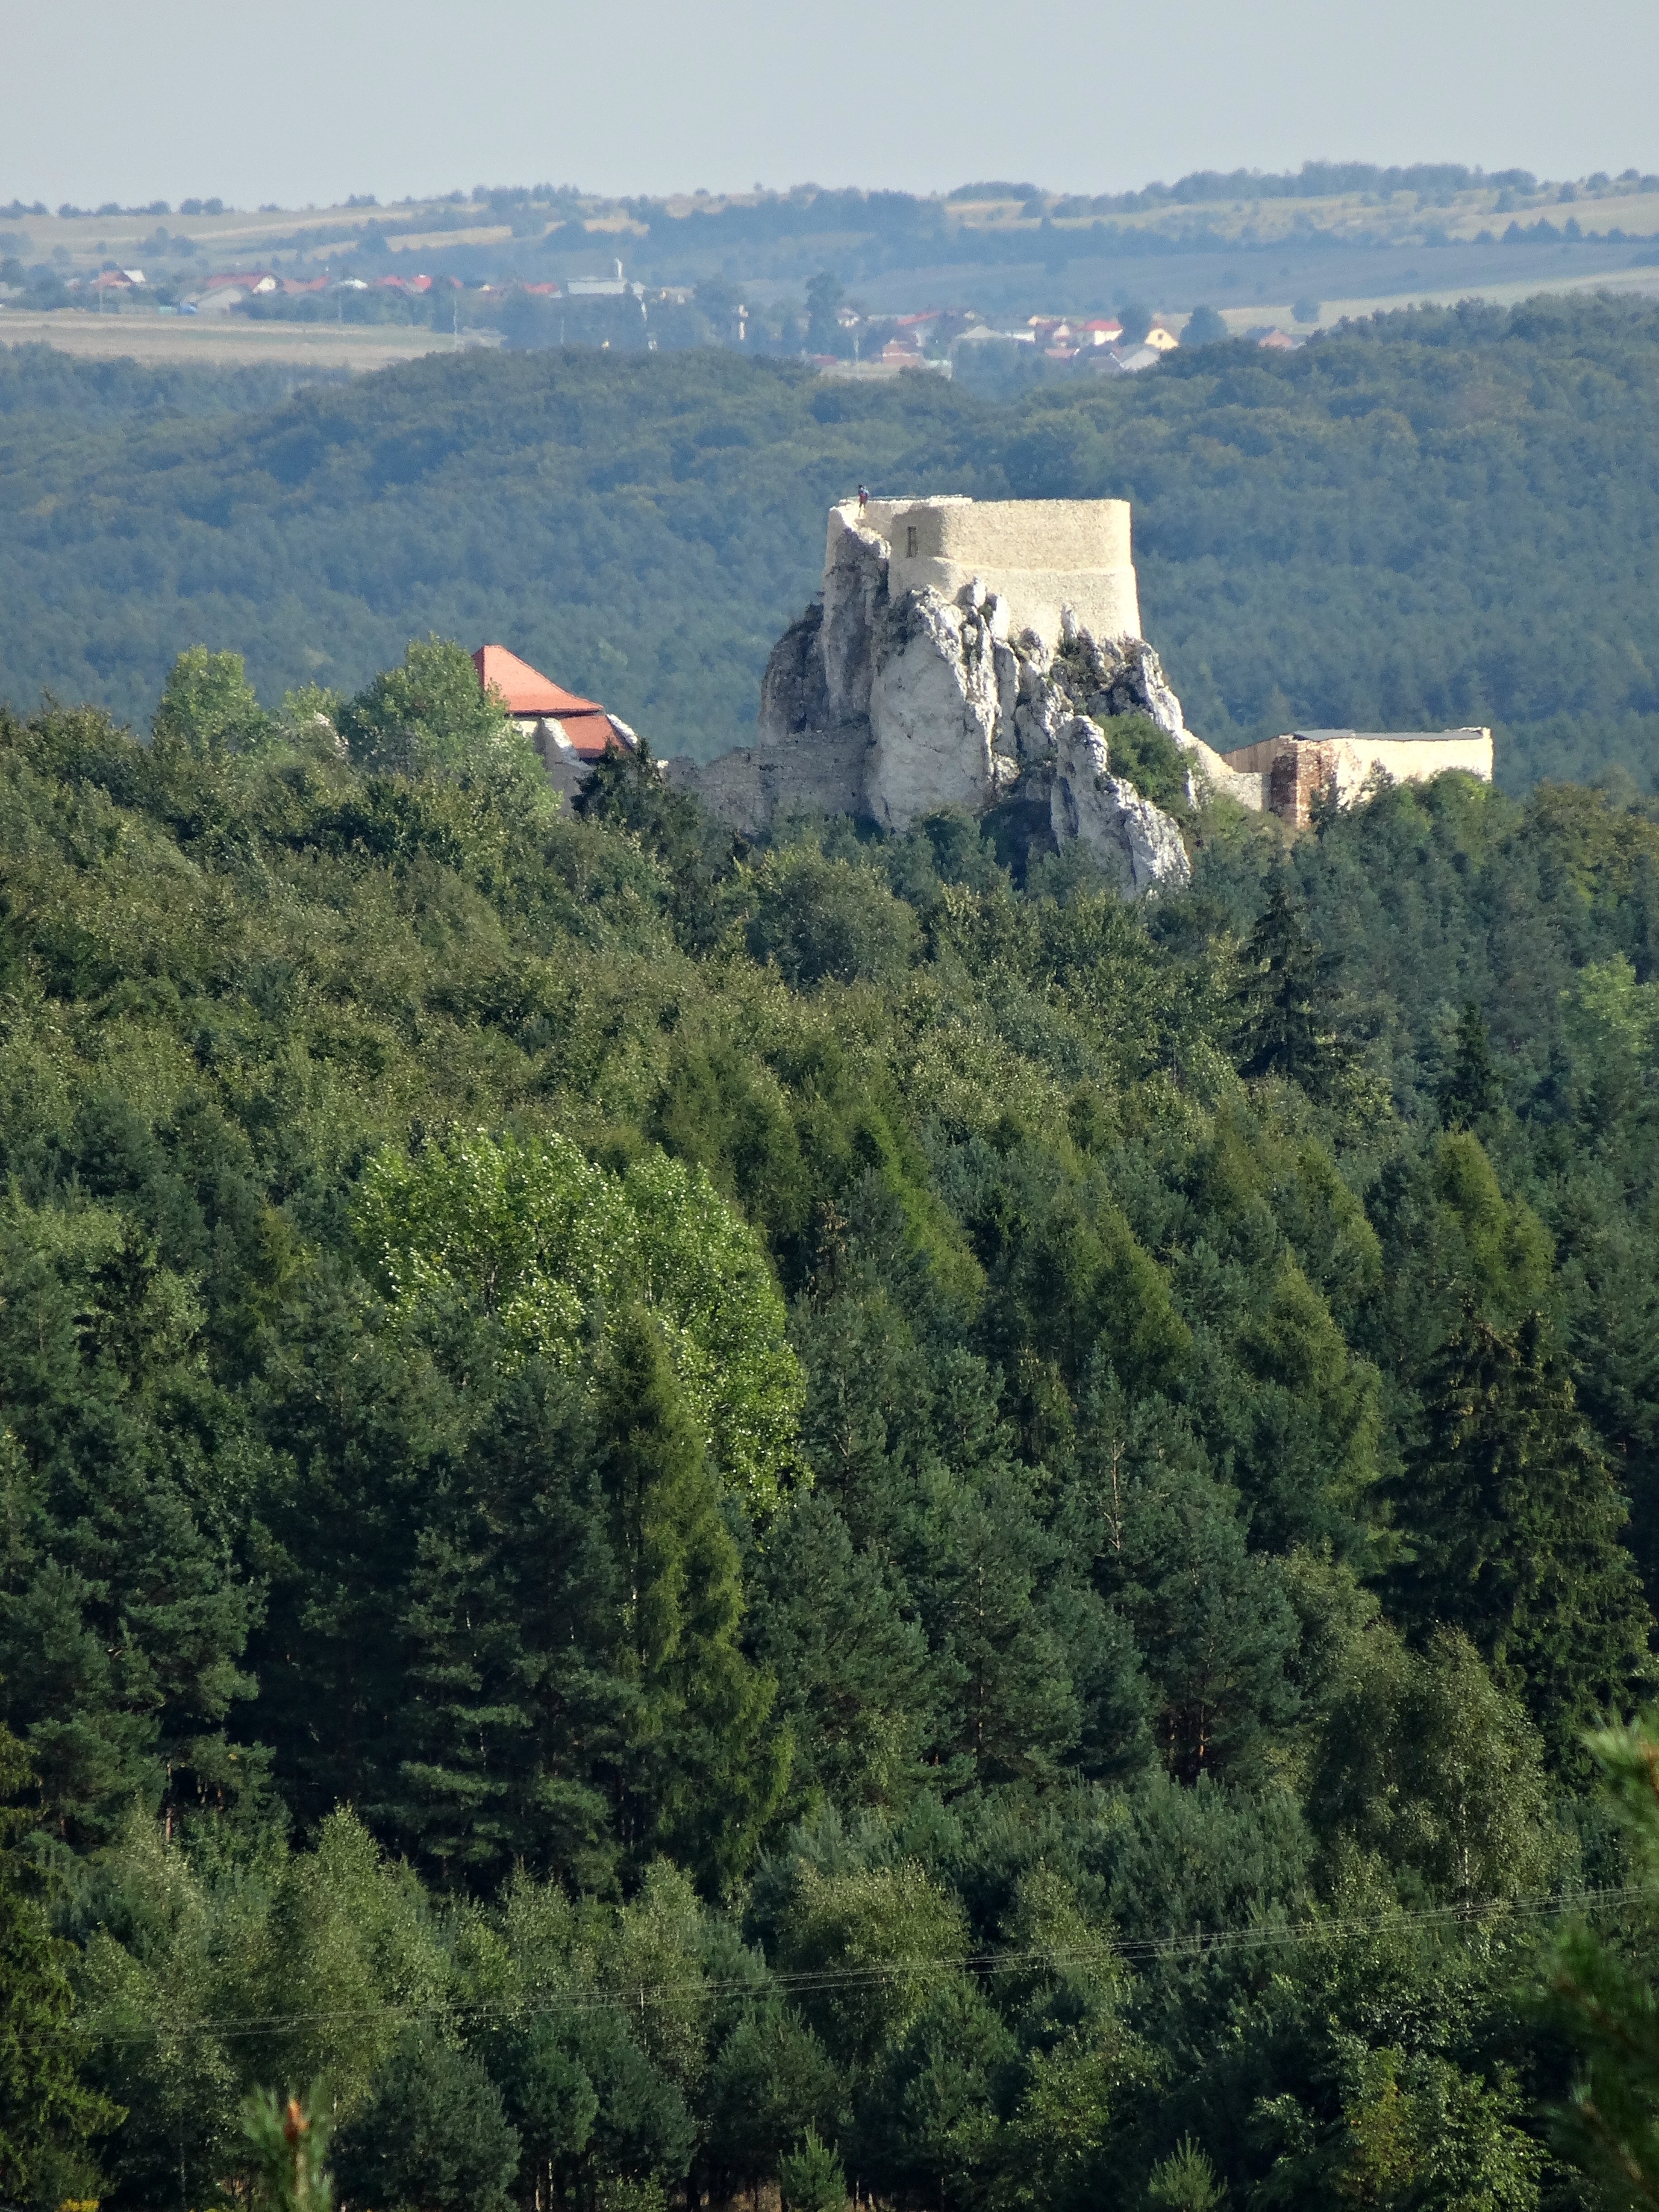
tree, forest, mountain, hill, mountain range, monument, cliff, castle, terrain, ridge, poland, plateau, habitat, ecosystem, the ruins of the, aerial photography, rabsztyn, natural environment, geographical feature, mountainous landforms